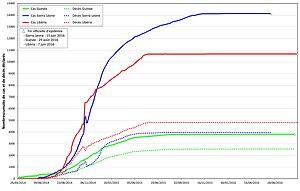
Ce graphique indique l'évolution du cumul des cas et des décès de maladie à virus Ebola en Guinée, au Libéria et en Sierra Leone de mars 2014 (mois de l'alerte internationale) à septembre 2016 (fin officielle de l'épidémie)
Une maladie infectieuse émergente est une maladie causée par un agent infectieux ou présumée telle, inattendue, affectant l'homme ou l'animal ou les deux. Elle est inattendue parce qu'elle est réellement nouvelle, ou parce que son identification est récente, ou parce que son agent infectieux s'est modifié en acquérant de nouvelles caractéristiques, ou parce qu'elle a été oubliée et que sa réapparition est inattendue. Au XXᵉ siècle, après des décennies pendant lesquelles on a cru fermement à la disparition prochaine des maladies infectieuses du fait de la découverte de vaccins et médicaments très efficaces soutenus par des politiques extensives d'amélioration de l'hygiène individuelle et collective, le dernier quart du siècle a au contraire dû admettre que de nouvelles maladies infectieuses étaient inévitables, comme le prédisait Charles Nicolle dès 1933.